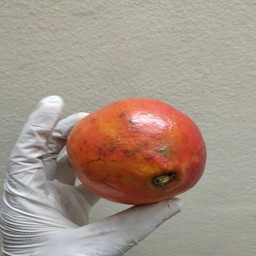
Fruit: Pomegranate
Quality: Good